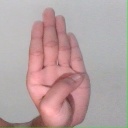
अक्षर: ब